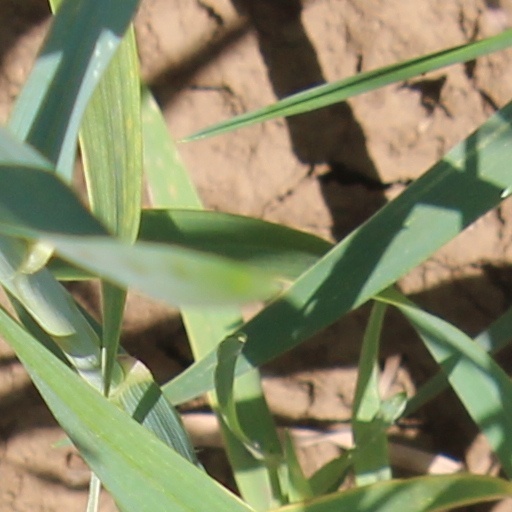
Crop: wheat